List of World Series of Poker Main Event champions

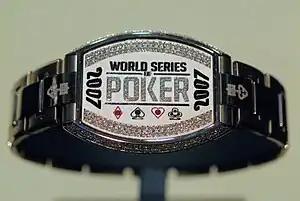
The 2007 Main Event WSOP Bracelet

The World Series of Poker Europe (WSOPE) is the first expansion effort of World Series of Poker-branded poker tournaments outside the United States. Since 1970, the bracelet events have occurred every year in Las Vegas. The inaugural WSOPE, held in 2007, marked the first time that a WSOP bracelet was awarded outside Las Vegas. The 2007 Main Event, a GBP 10,000 buy-in no-limit hold 'em tournament, was won by Norwegian player Annette Obrestad on the day before her 19th birthday. This made her the youngest person to win a WSOP bracelet, a record that cannot be broken in the Las Vegas WSOP under current laws because the minimum legal age for casino gaming in Nevada is 21. Obrestad could play in the WSOPE because the minimum age for casino gaming in the United Kingdom is 18. The World Series of Poker Europe has a unique identity from the Las Vegas WSOP, but according to Harrah's will remain true to the traditions and heritage. The 2011 WSOP Europe main event was an 8-handed event.